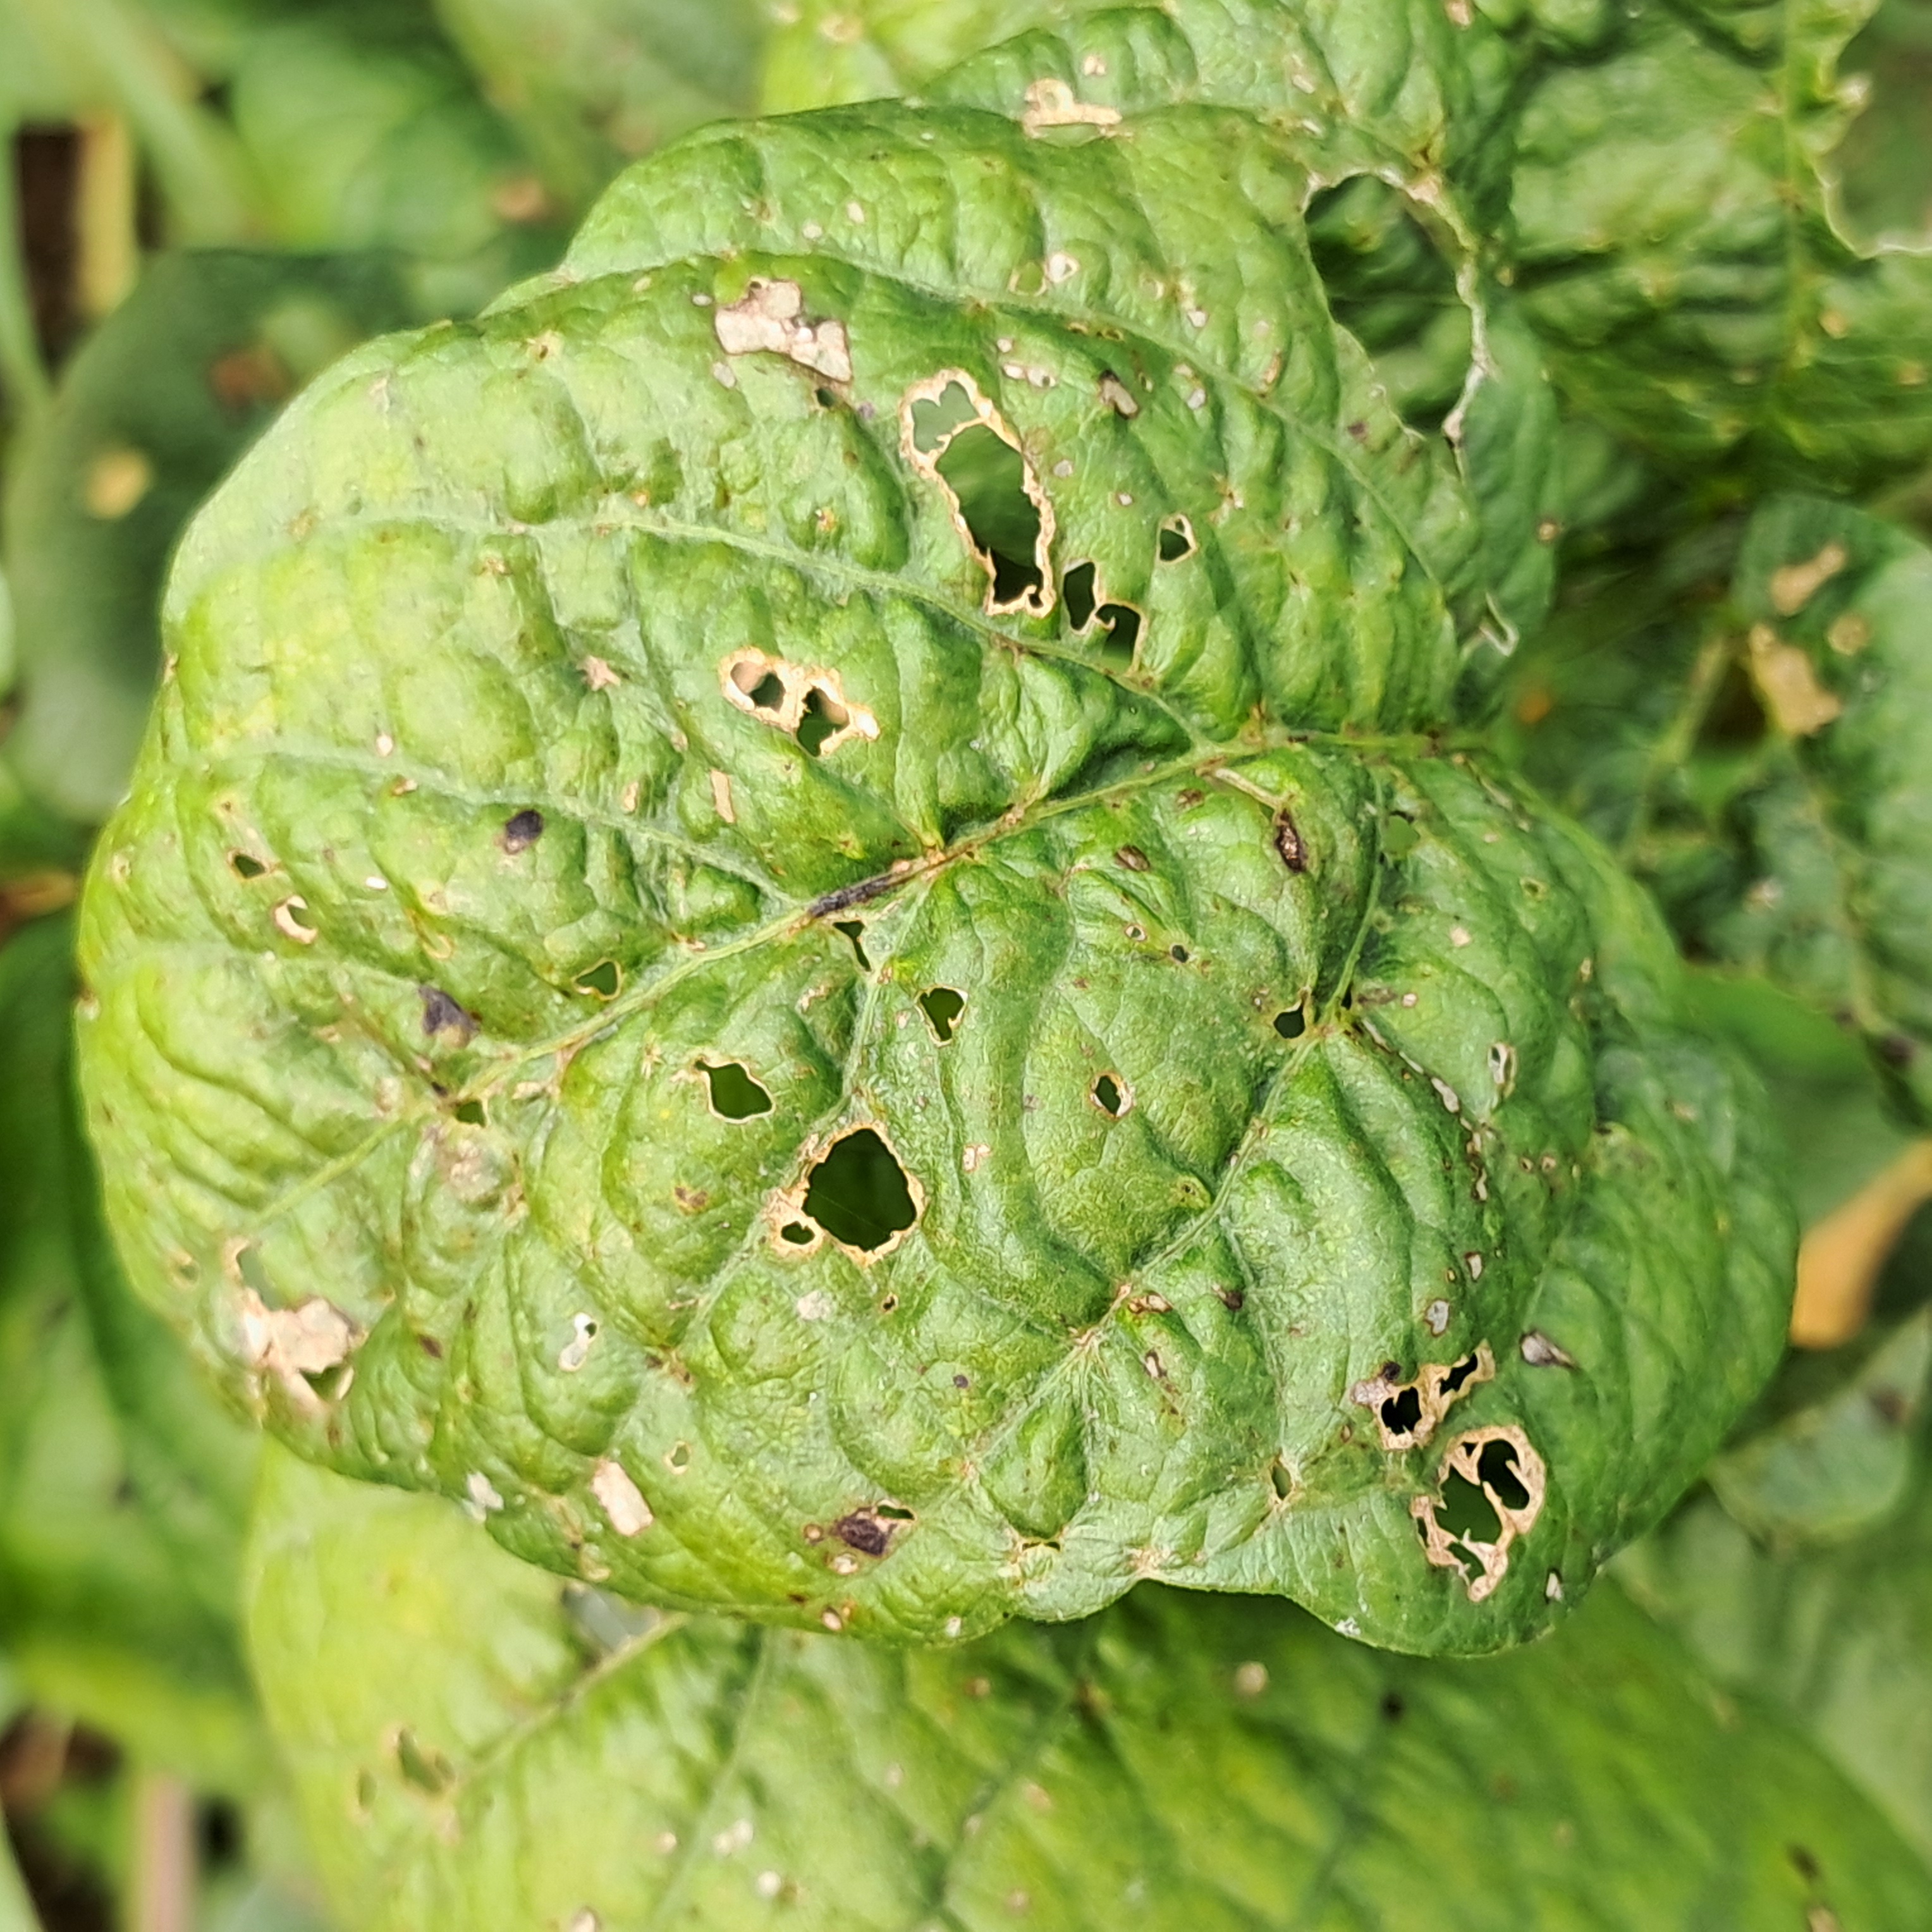
Label: Mosaic